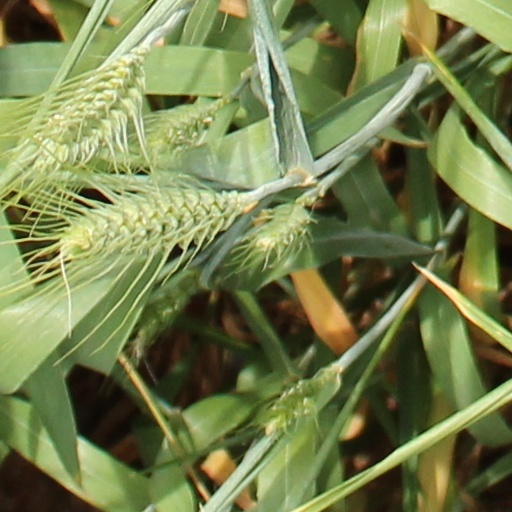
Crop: wheat